Le Bémont

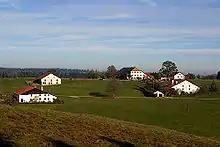
Farm houses in Les Rouges Terres

Le Bémont has a population of . , 2.4% of the population are resident foreign nationals. Over the last 10 years (2000–2010) the population has changed at a rate of -8.2%. Migration accounted for -10.1%, while births and deaths accounted for 4.5%.